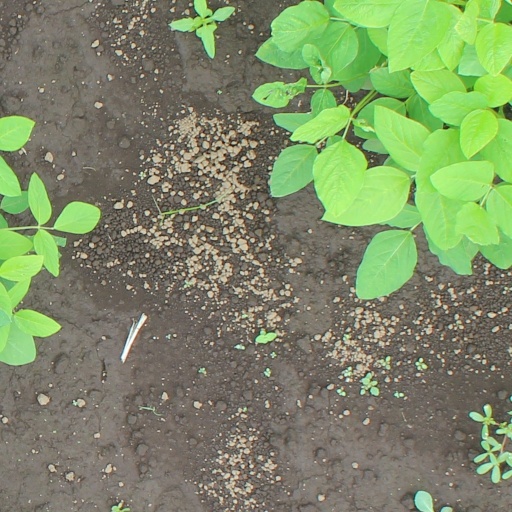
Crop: soybean